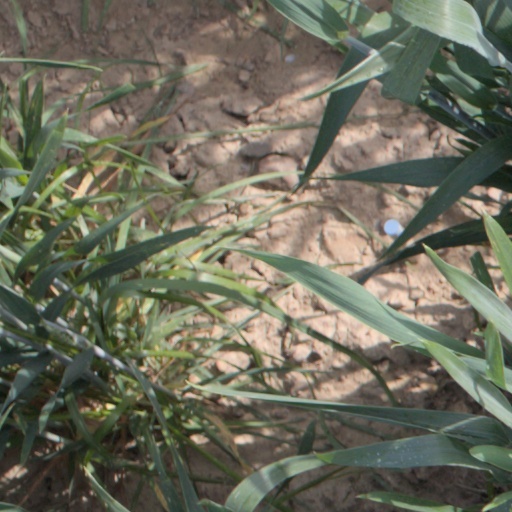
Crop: wheat